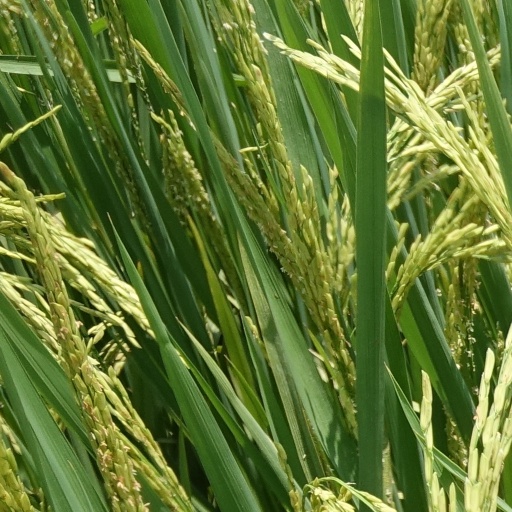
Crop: rice